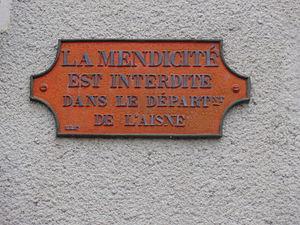
Marly-Gomont (Aisne) plaque la mendicité est interdite
De manière générale, un mendiant est une personne qui vit matériellement d'aumônes, ou de l’argent ou de la nourriture donnée par charité.
Marly-Gomont est une commune française située dans le département de l'Aisne, en région Hauts-de-France.